Alfonso the Battler

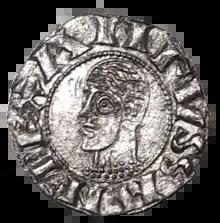
Alfonso's Aragonese coin

Alfonso I (7 September 1134), called the Battler or the Warrior, was King of Aragon and Navarre from 1104 until his death in 1134. He was the second son of King Sancho Ramírez and successor of his brother Peter I. With his marriage to Urraca, queen regnant of Castile, León and Galicia, in 1109, he began to use, with some justification, the grandiose title Emperor of Spain, formerly employed by his father-in-law, Alfonso VI. Alfonso the Battler earned his sobriquet in the Reconquista. He won his greatest military successes in the middle Ebro, where he conquered Zaragoza in 1118 and later took Ejea, Tudela, Calatayud, Borja, Tarazona, Daroca, and Monreal del Campo. He died in September 1134 after an unsuccessful battle with the Muslims at the Battle of Fraga.